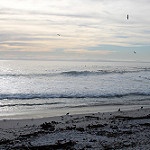
Label: sea